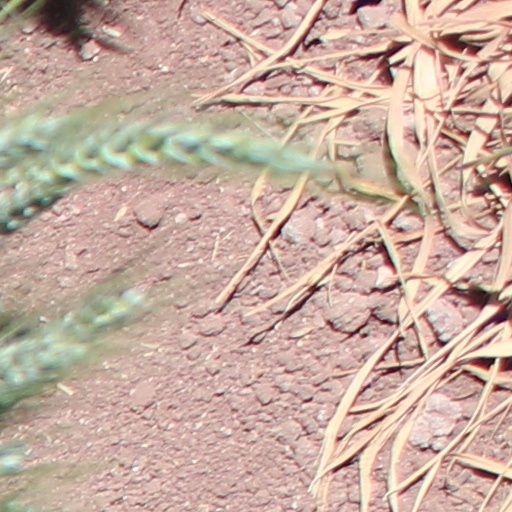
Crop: wheat